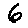
Label: 6